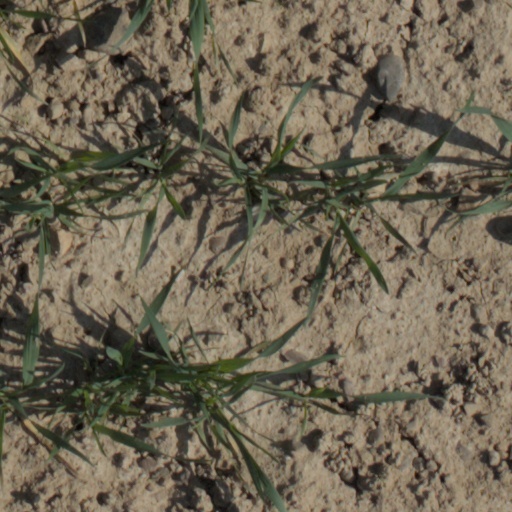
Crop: wheat